Julio César Trujillo

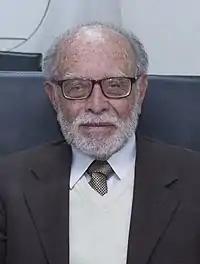
Trujillo in 2018

Julio César Trujillo Vásquez (25 March 1931 – 19 May 2019) was an Ecuadorian lawyer and politician. Born in Ibarra, he served as a member of the National Congress from 1979 to 1984. Described by "Forbes" as "reshaping the landscape of Ecuadorian politics," Trujillo was a presidential candidate of the Popular Democracy-Christian Democratic Union during the 1984 general election, receiving a total of 103,790 (4.7%) votes. In 2018, he was appointed president of the (CPCCS), prompting "The Economist" to refer to Trujillo as "Ecuador's second-most powerful man." He died in office in 2019.